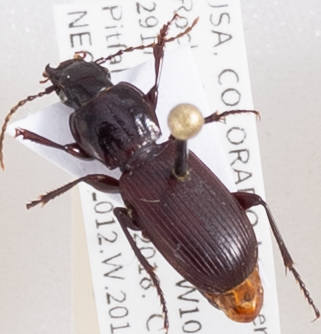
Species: Pterostichus restrictus
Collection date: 2018-07-23
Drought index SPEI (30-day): -0.404
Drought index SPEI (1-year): -1.01
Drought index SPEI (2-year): -0.46